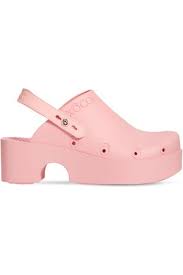
Label: Clog